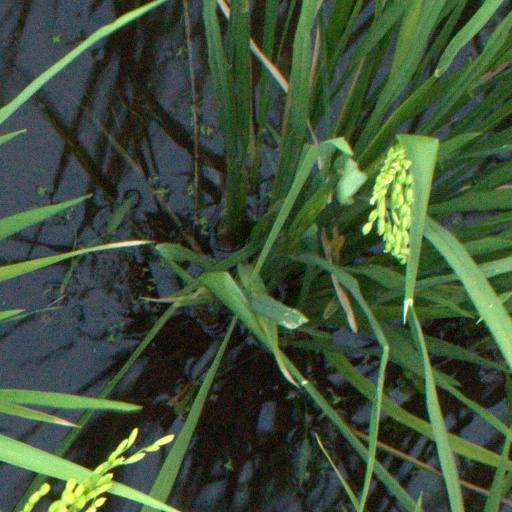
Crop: rice